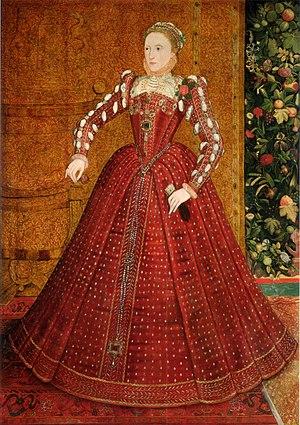
Élisabeth Iʳᵉ, née le 7 septembre 1533 au palais de Placentia à Londres et morte le 24 mars 1603 au palais de Richmond à Londres, fut reine d'Angleterre et d'Irlande de 1558 à sa mort.